New religious movements in the United States

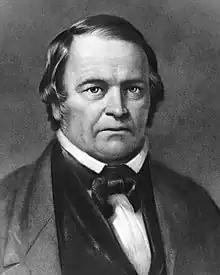
William Miller

William Miller was a prosperous farmer, a Baptist lay preacher, and student of the Bible living in northeastern New York. In 1832, Miller submitted a series of sixteen articles predicting Christ's return (or "advent") sometime between March 21, 1843, and March 21, 1844. Estimates of Miller's followers—the Millerites—vary between 50,000, and 500,000.